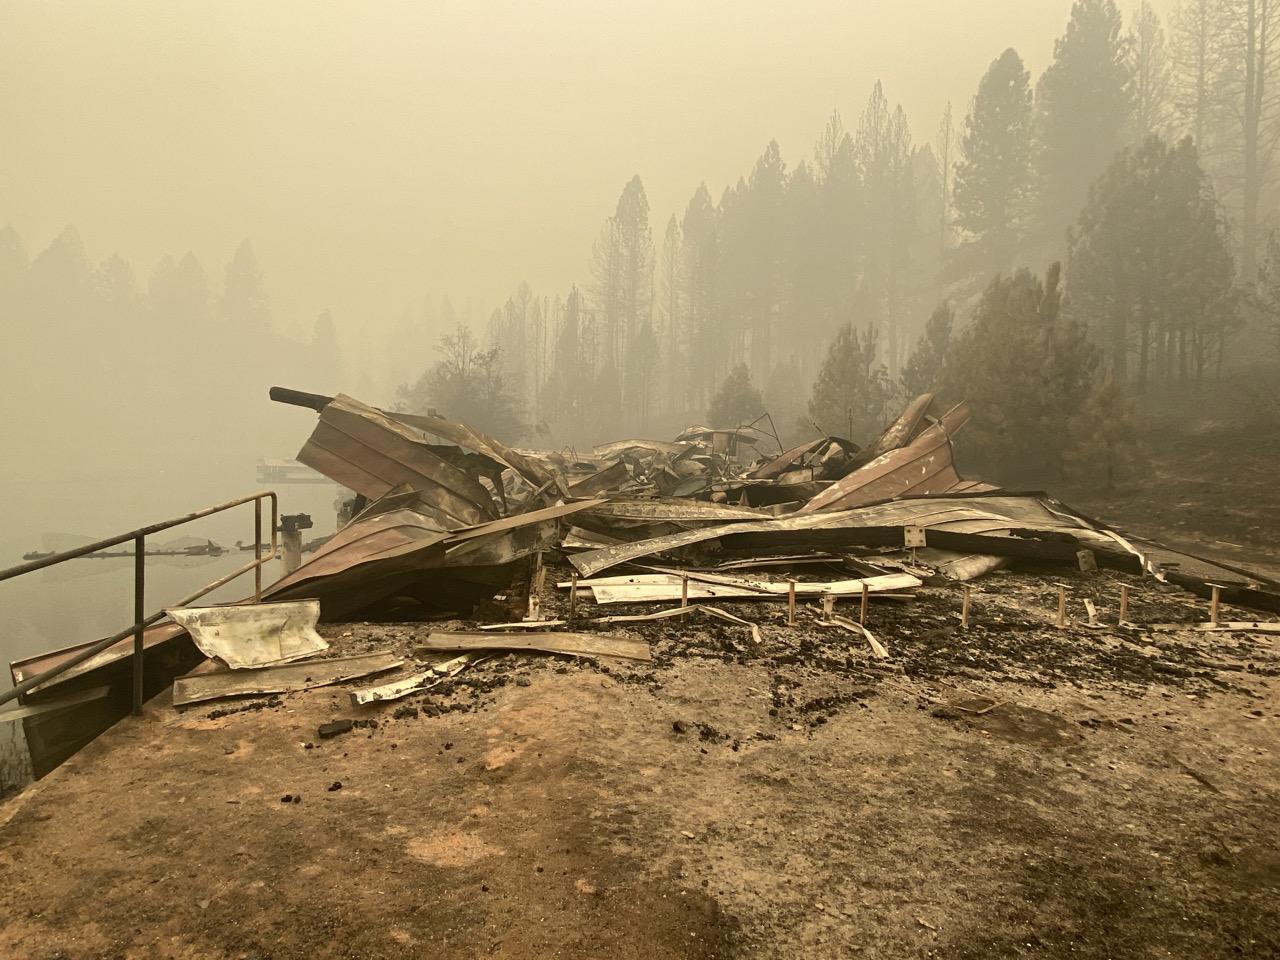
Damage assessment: destroyed